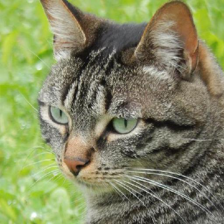
Label: animals